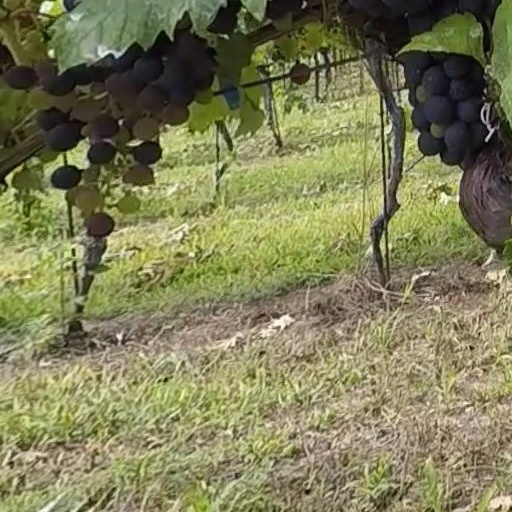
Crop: grape